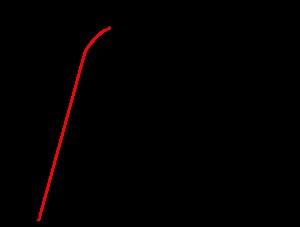
Un matériau solide est fragile s'il se fracture dès que sa limite d'élasticité est dépassée. La fragilité s'oppose à la ductilité. Il ne faut confondre fragile avec peu tenace, qui signifie que le matériau résiste peu à la propagation d'une fissure.
En science des matériaux, la rupture ou fracture d'un matériau est la séparation, partielle ou complète, en deux ou plusieurs pièces sous l'action d'une contrainte.